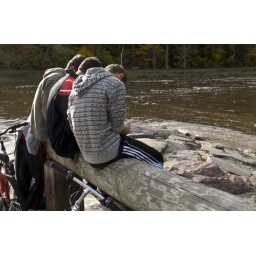
Boys sitting by water at Tyler State Park, Newtown Pa